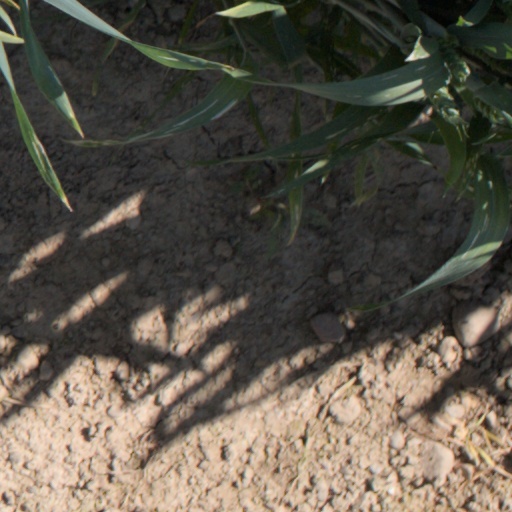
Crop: wheat